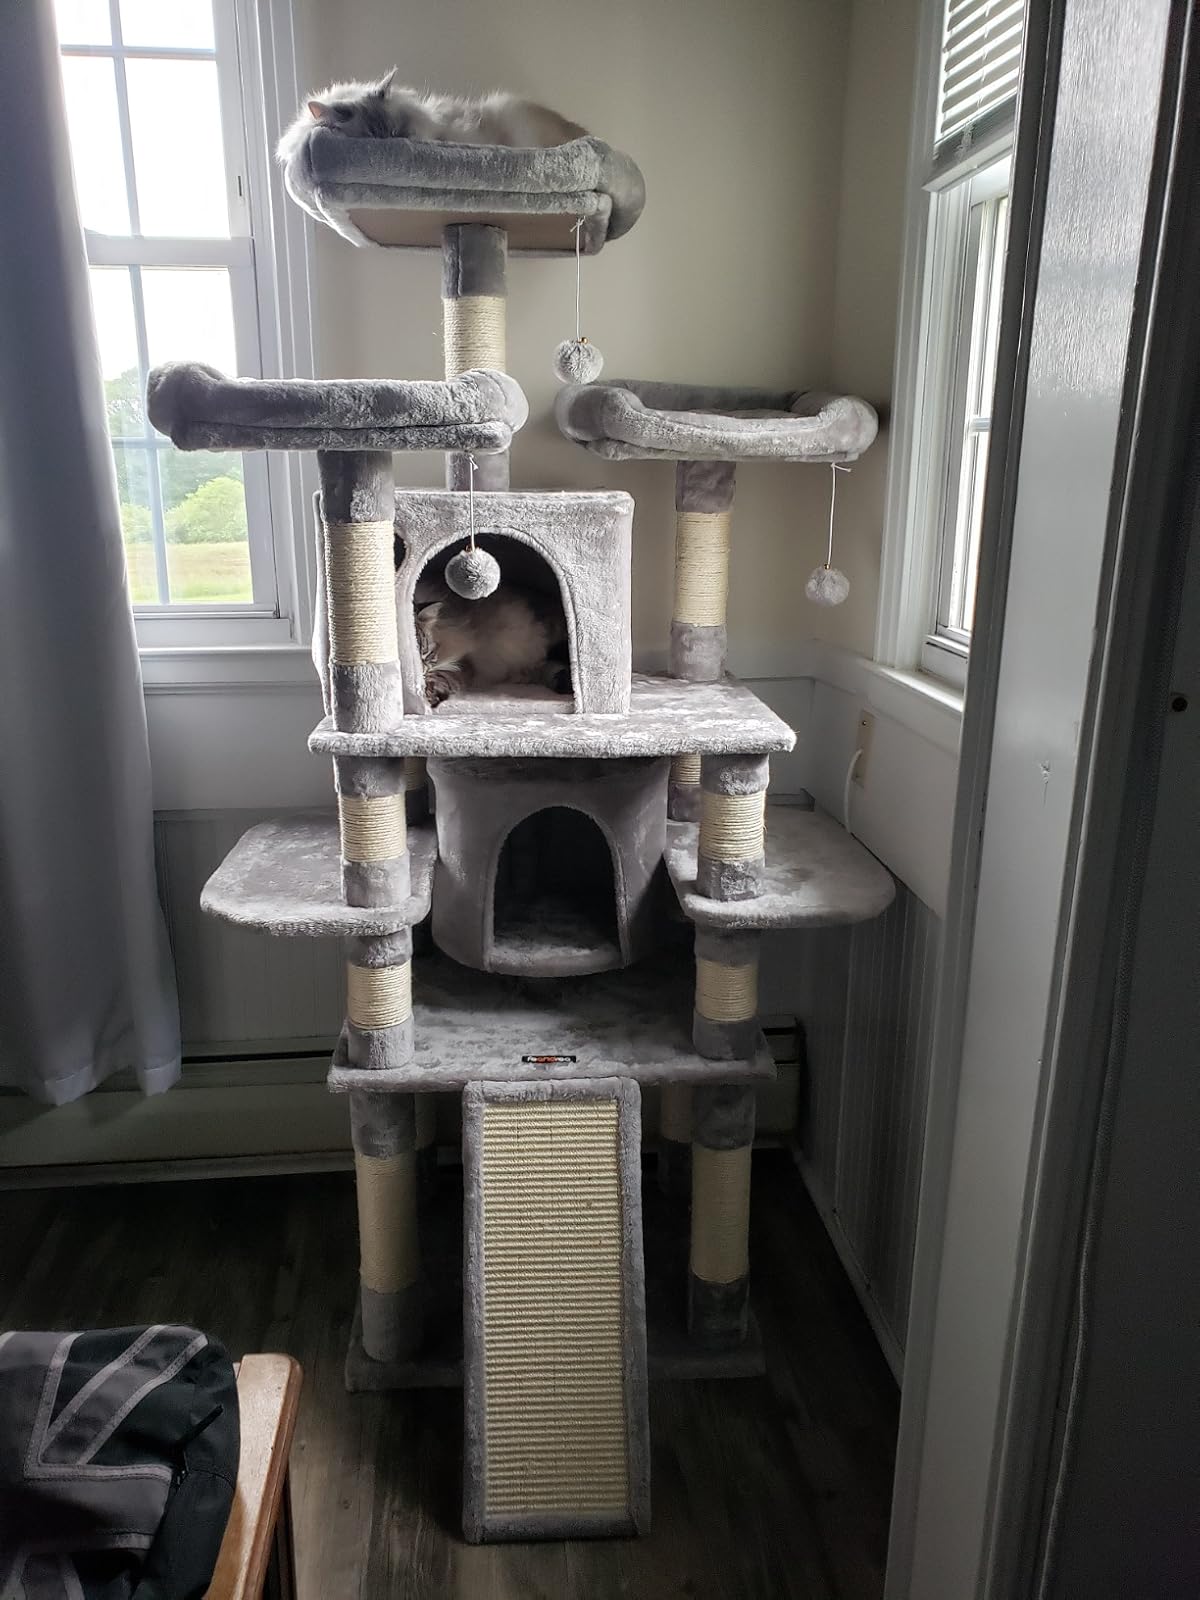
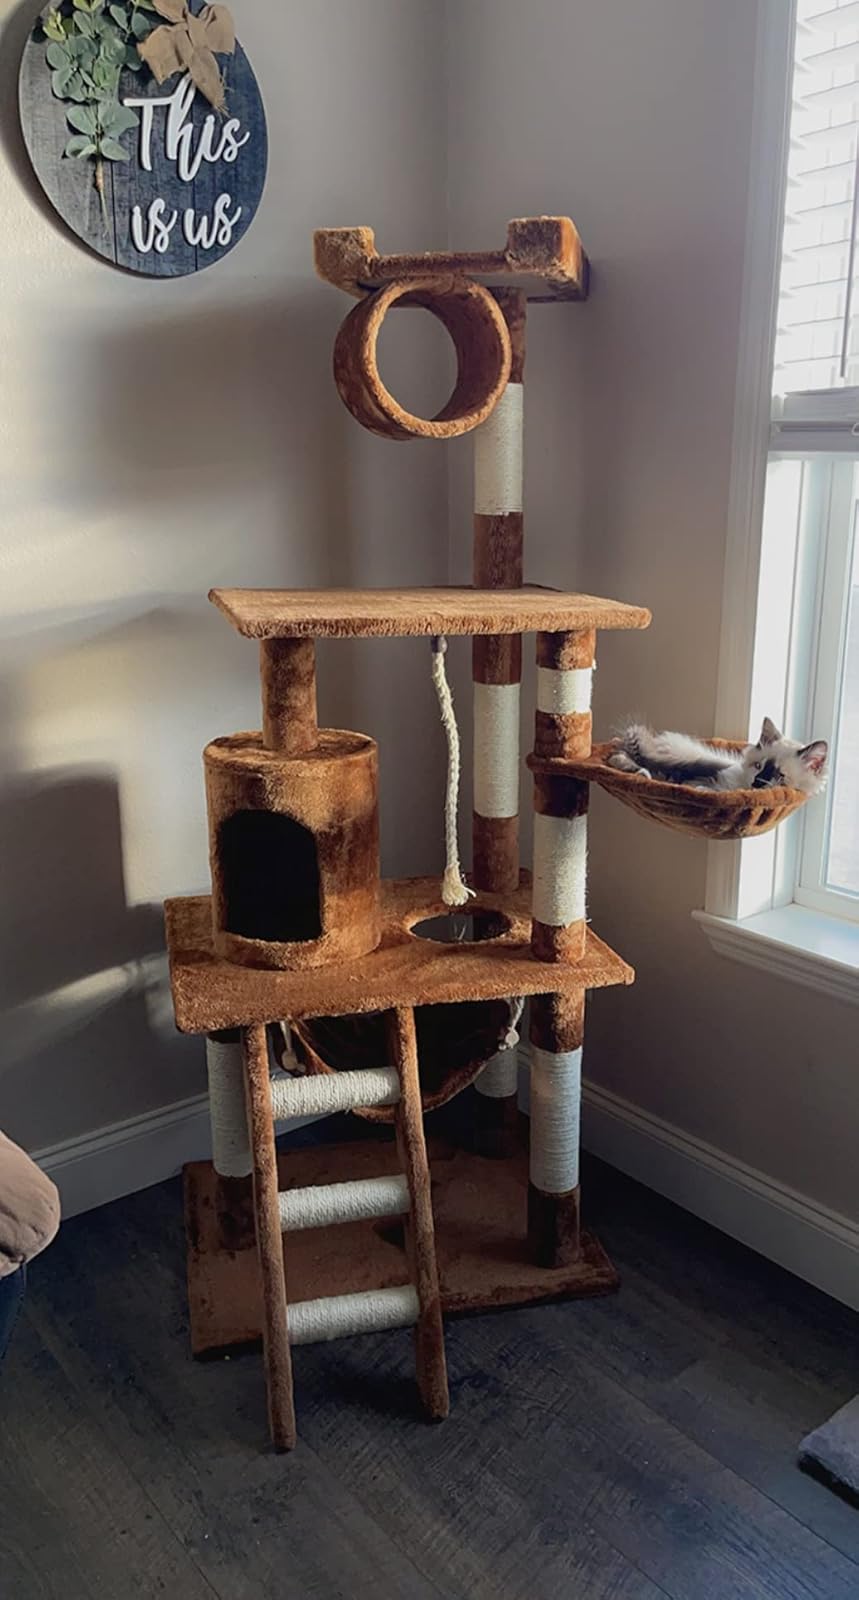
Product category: items_cat tree
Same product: no